2024 Wawa 250

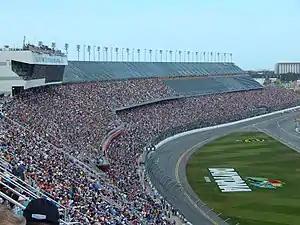
Daytona International Speedway, the circuit where the race was held.

The race was held at Daytona International Speedway, a race track located in Daytona Beach, Florida, United States. Since its opening in 1959, the track has been the home of the Daytona 500, the most prestigious race in NASCAR. In addition to NASCAR, the track also hosts ARCA, AMA Superbike, USCC, SCCA, and Motocross races. It features multiple layouts including the primary high speed tri-oval, a sports car course, a motorcycle course, and a karting and motorcycle flat-track. The track's infield includes the Lake Lloyd, which has hosted powerboat racing. The speedway is owned and operated by International Speedway Corporation.